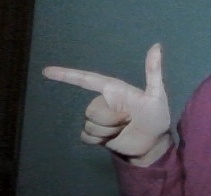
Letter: yaa